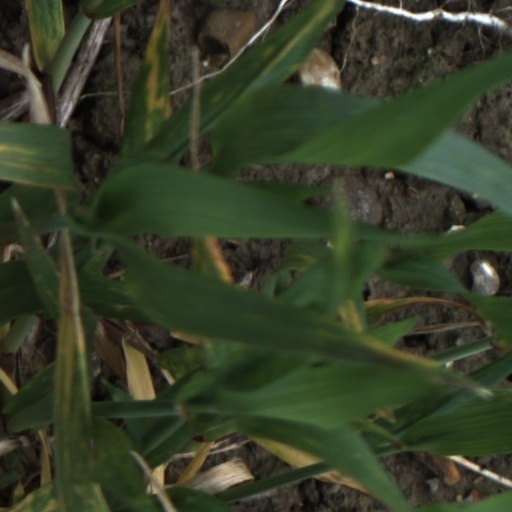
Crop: wheat